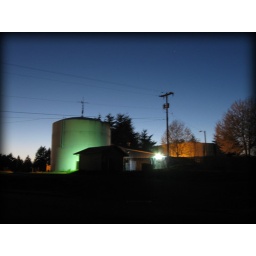
A long exposure of the Willamina water tower in Willamina Oregon